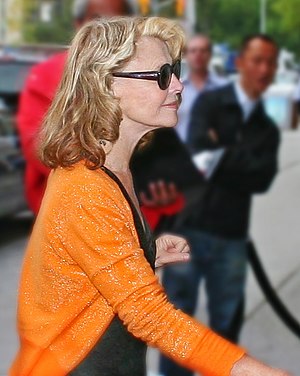
Julie Christie
Julie Christie, 2006
Julie Frances Christie er en engelsk skuespiller. Siden starten af 1960'erne har hun været blandt de mest markante kvindelige skuespillere i England.